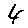
Label: 4